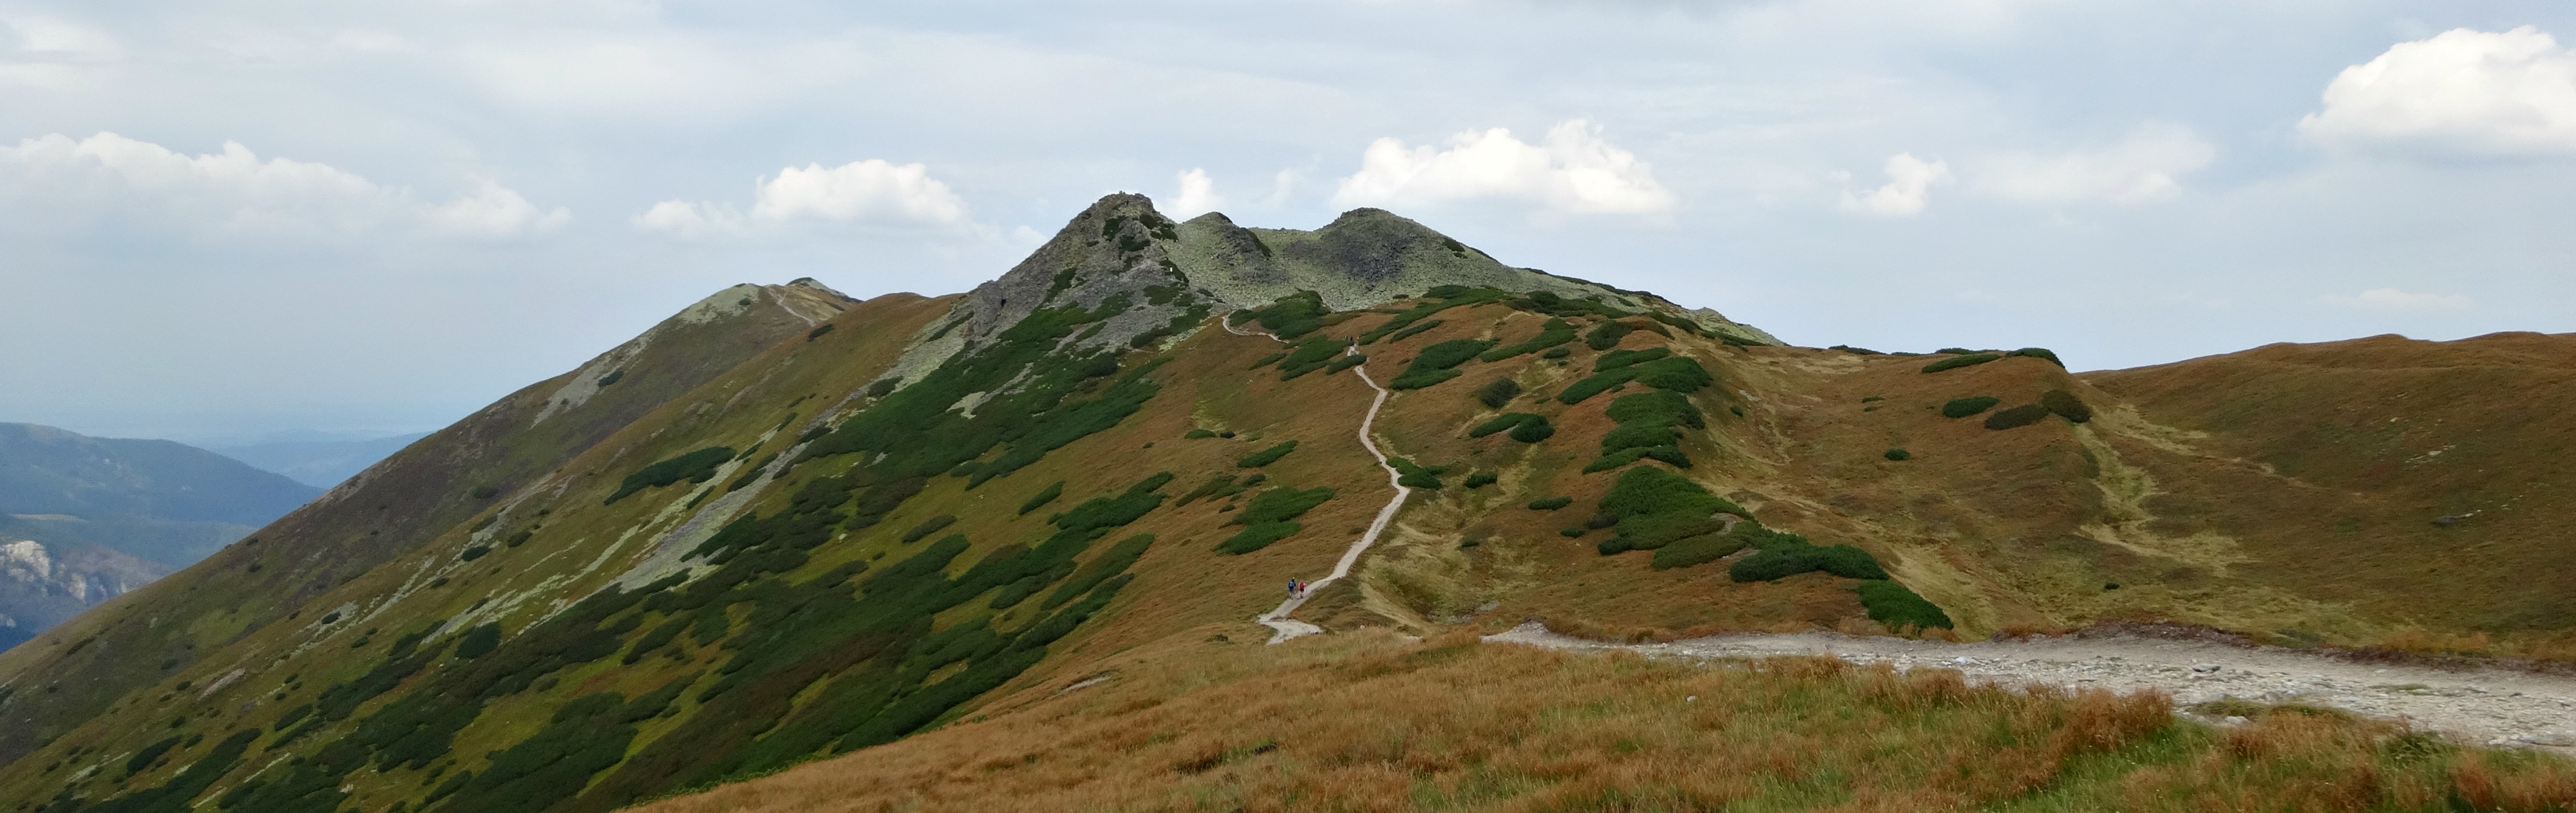
landscape, nature, mountain, trail, mountain range, panorama, extreme sport, tourism, terrain, ridge, massif, mountains, alps, badlands, poland, plateau, fell, ecosystem, tatry, landform, mountain pass, geographical feature, mountainous landforms